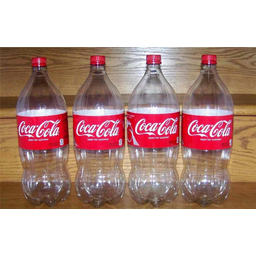
Label: bottles